Thomas Thursby (d. 1543)

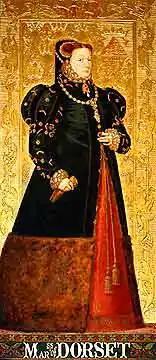
Mary Neville Fiennes, Lady Dacre

Edmund (d.1547), "m". Ursula (d.1567), daughter of Sir Edward Beynton of the Vyse in Wiltshire, Knight, who remarried to Erasmus Spelman, and had John Spilman, Henry Spelman, Thomas Spelman, Bridget, Ele, Alice and Dorothy. Edmund Thursby and Ursula Beynton had Thomas Thursby, of age "c".1565, still living in 1579. Probably the Thomas Thursby who married Mary Barlow of Slewinge, the daughter of Roger Barlow of Slewinge and Jylian Dew, and niece of William Barlow, Bishop of Chichester, by license dated 17 March 1574/5. The will of Thomas Thoresby of Ashwicken (d.1633) was proven 17 December 1633. They had Edmund Thoresby of Haveles in Mintlyng, who married 1) Ann, daughter of Robert Spring of Icklingham; 2) Jane, daughter of Thomas Astley; 3) Susan, daughter of Edmund Jermyn, Francis who died s.p., will proven 1608, Thomas and Wingfield.